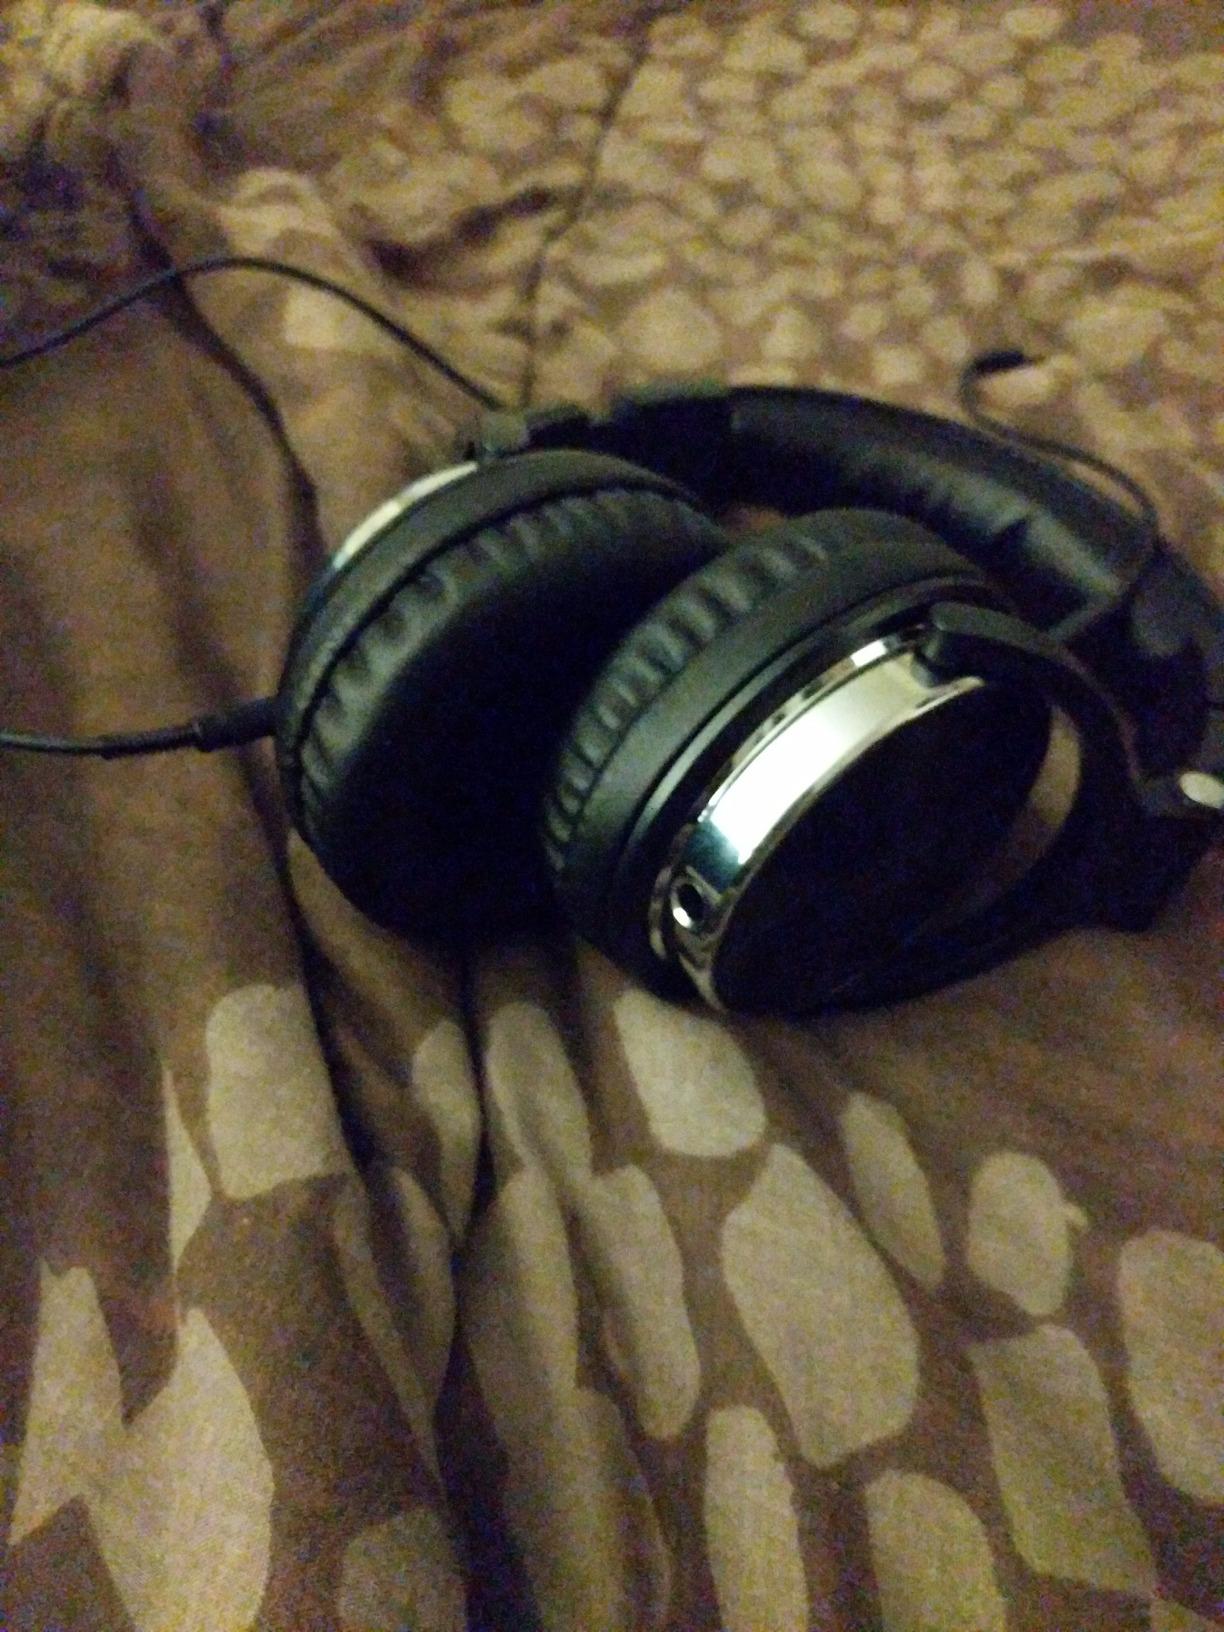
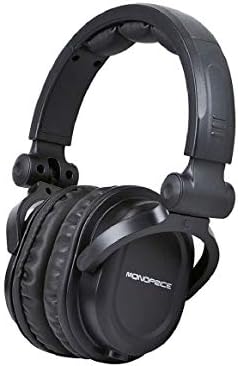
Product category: headphones
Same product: no